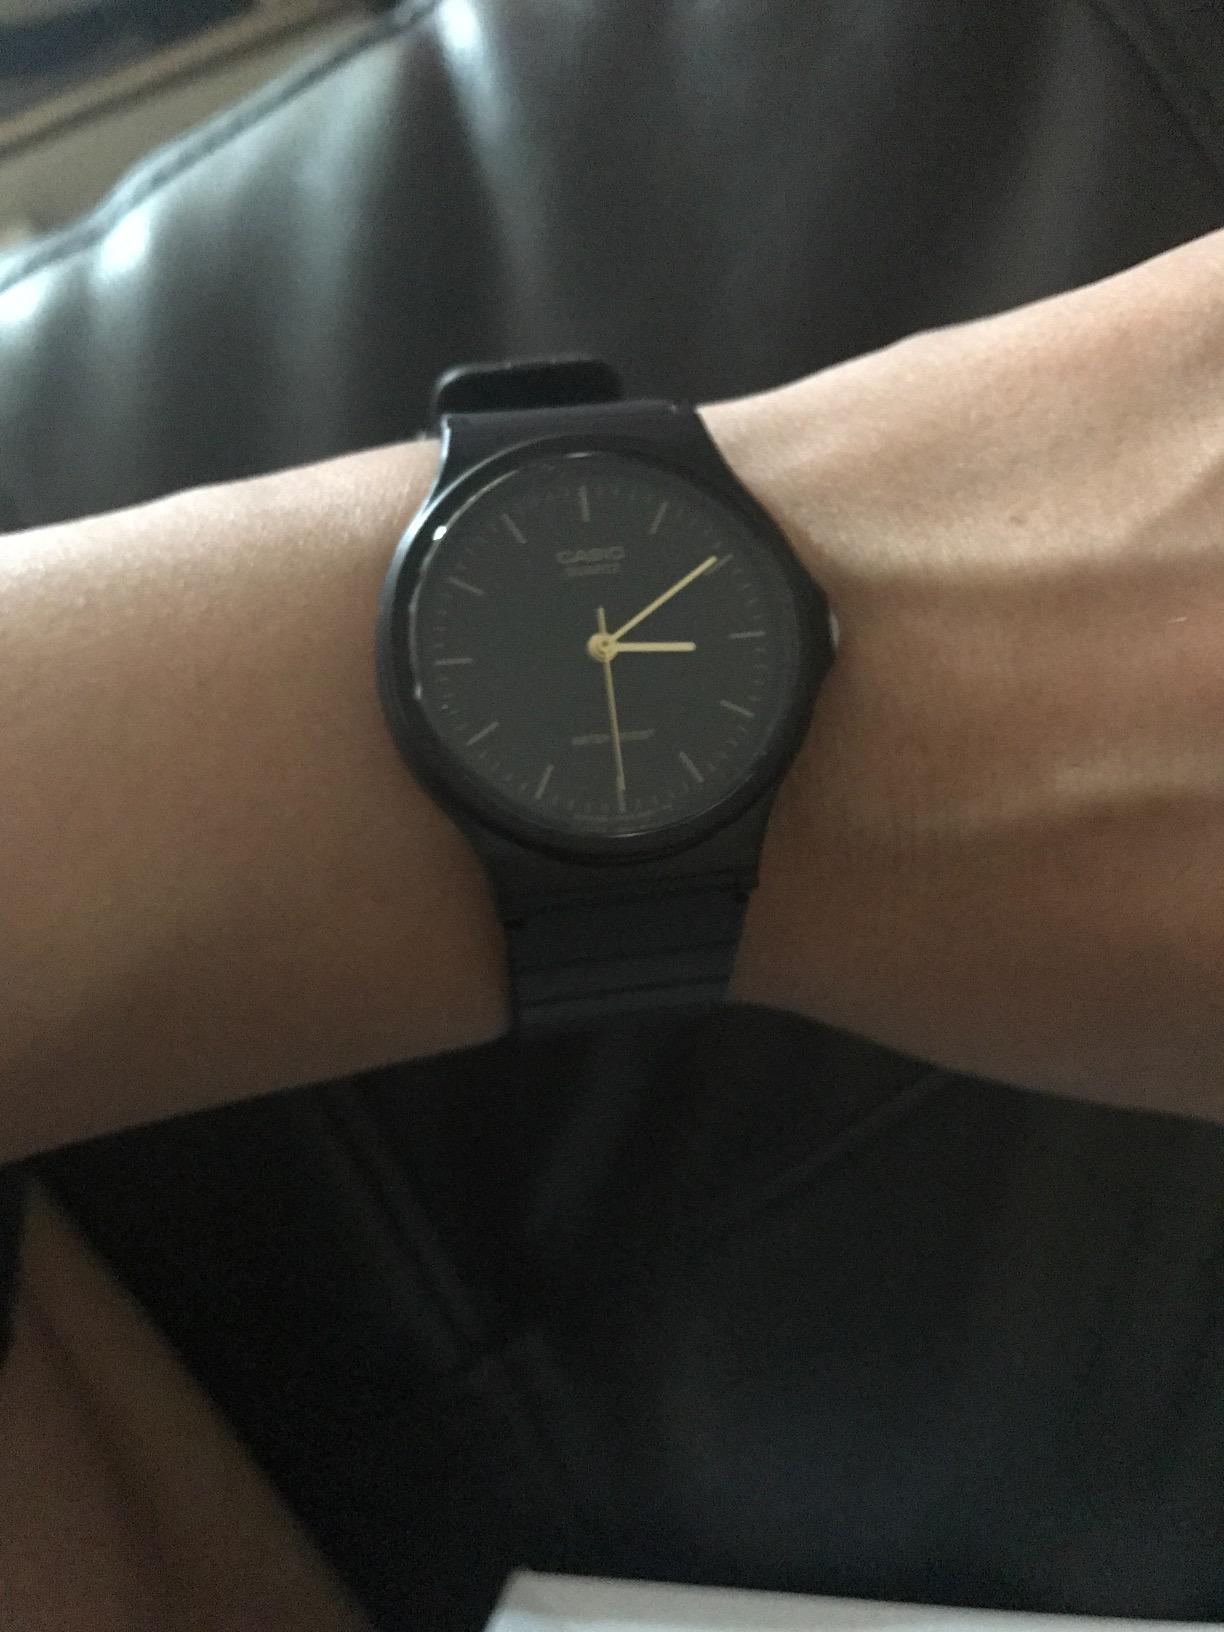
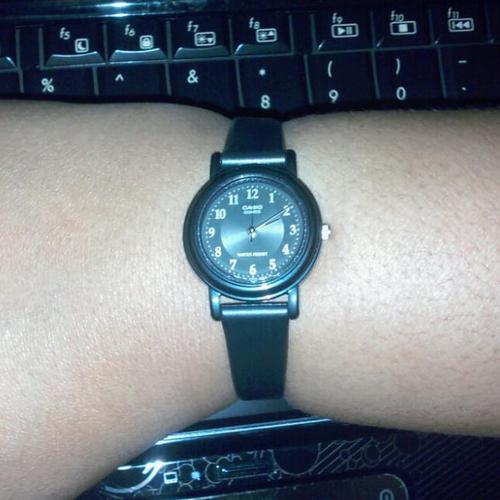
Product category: accessories_watch
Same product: no